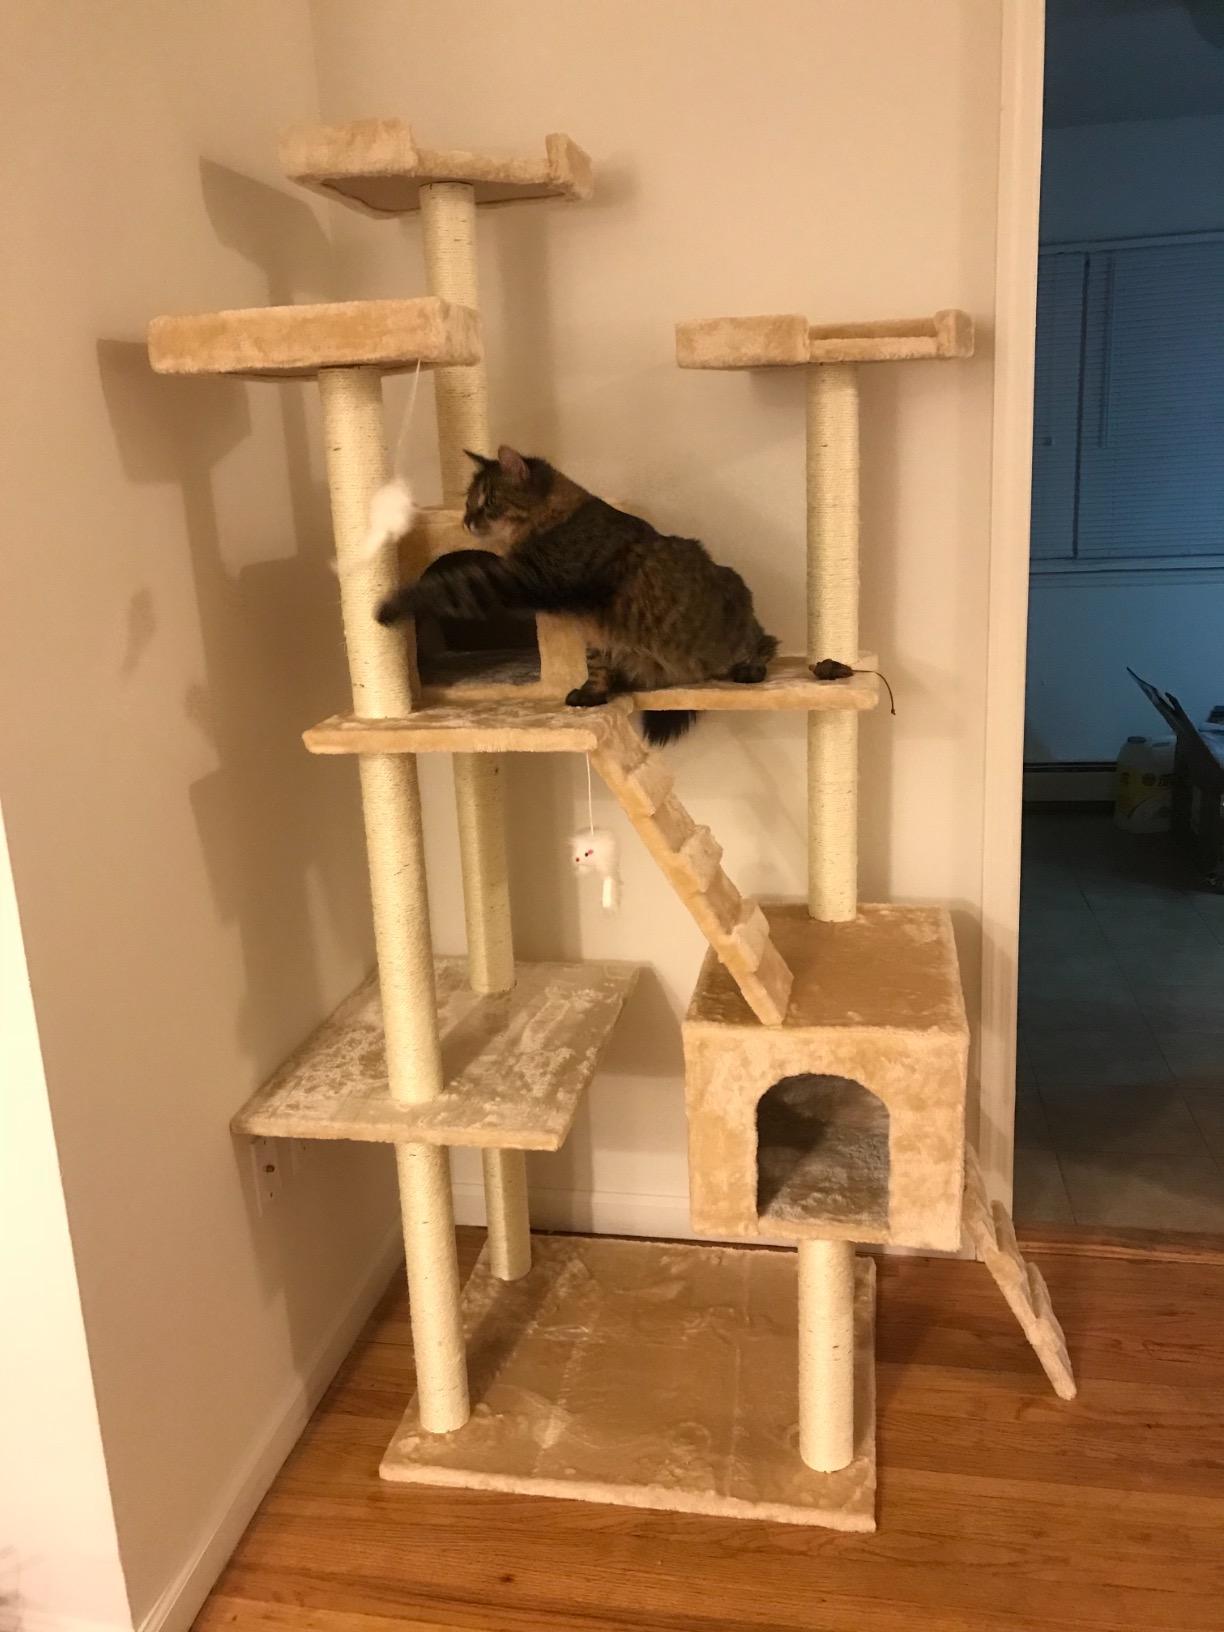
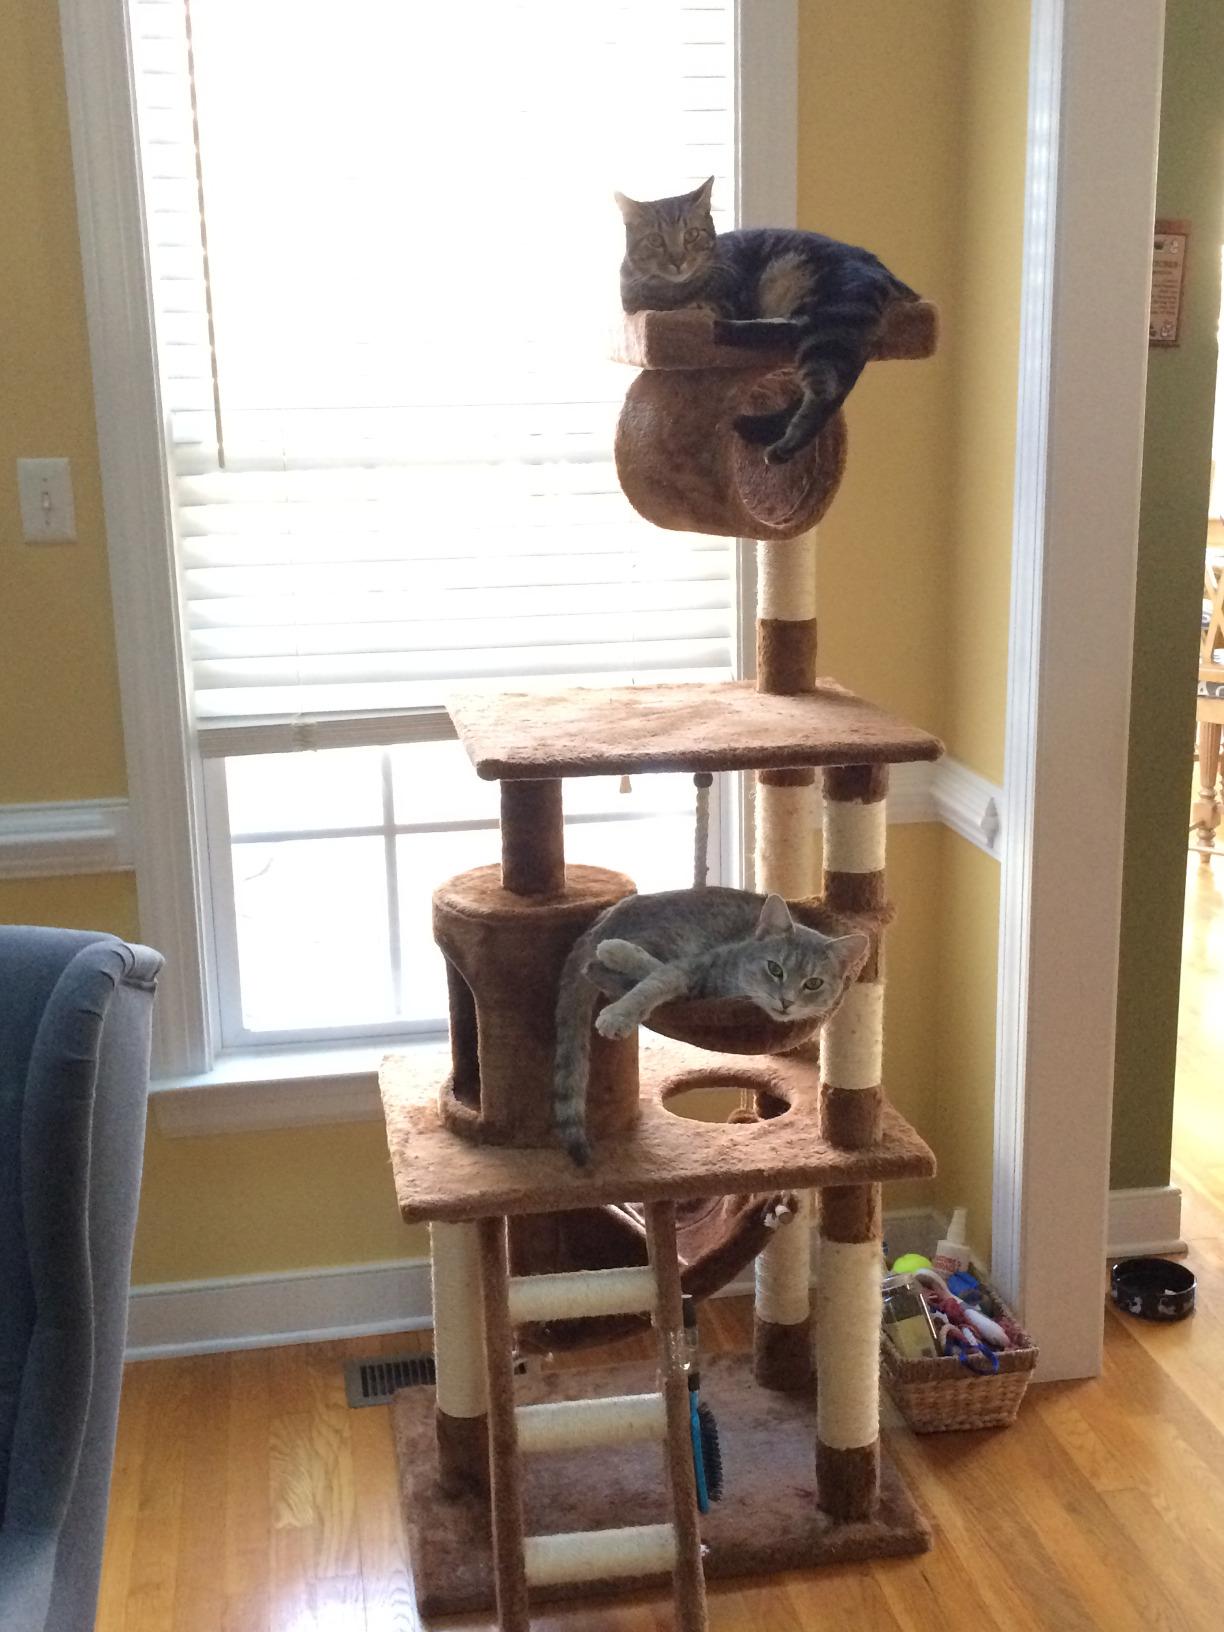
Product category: items_cat tree
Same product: no